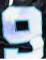
Number: 9